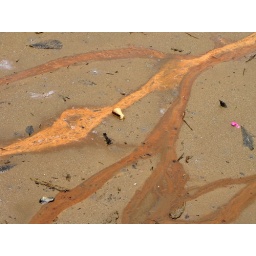
What was revealed when the water in a lake receded.Perak, Malaysia